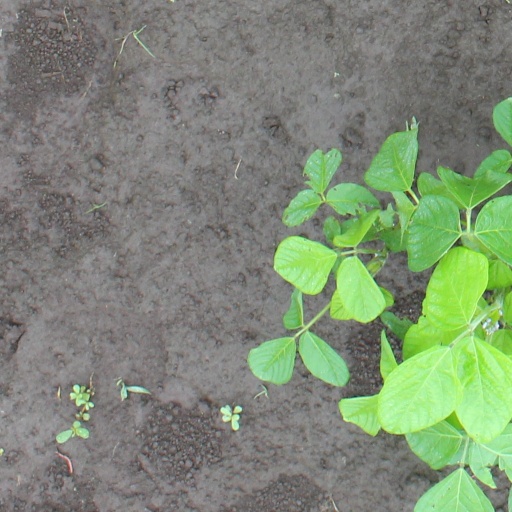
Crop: soybean